Southern Region of British Railways

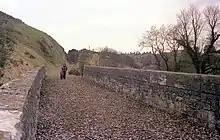
The Swanage Railway in May 1979.

At the time of its creation the Southern Region still had large numbers of steam locomotives The Southern Region also owned three locomotive works at Ashford, Brighton, and Eastleigh, two carriage works (Eastleigh and Lancing) and a wagon works at Ashford. Most of these closed before privatisation.